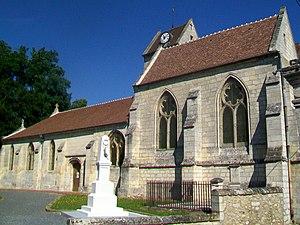
Vue d'ensemble de l'église depuis le sud.
Verderonne est une commune française située dans le département de l'Oise, en région Hauts-de-France.